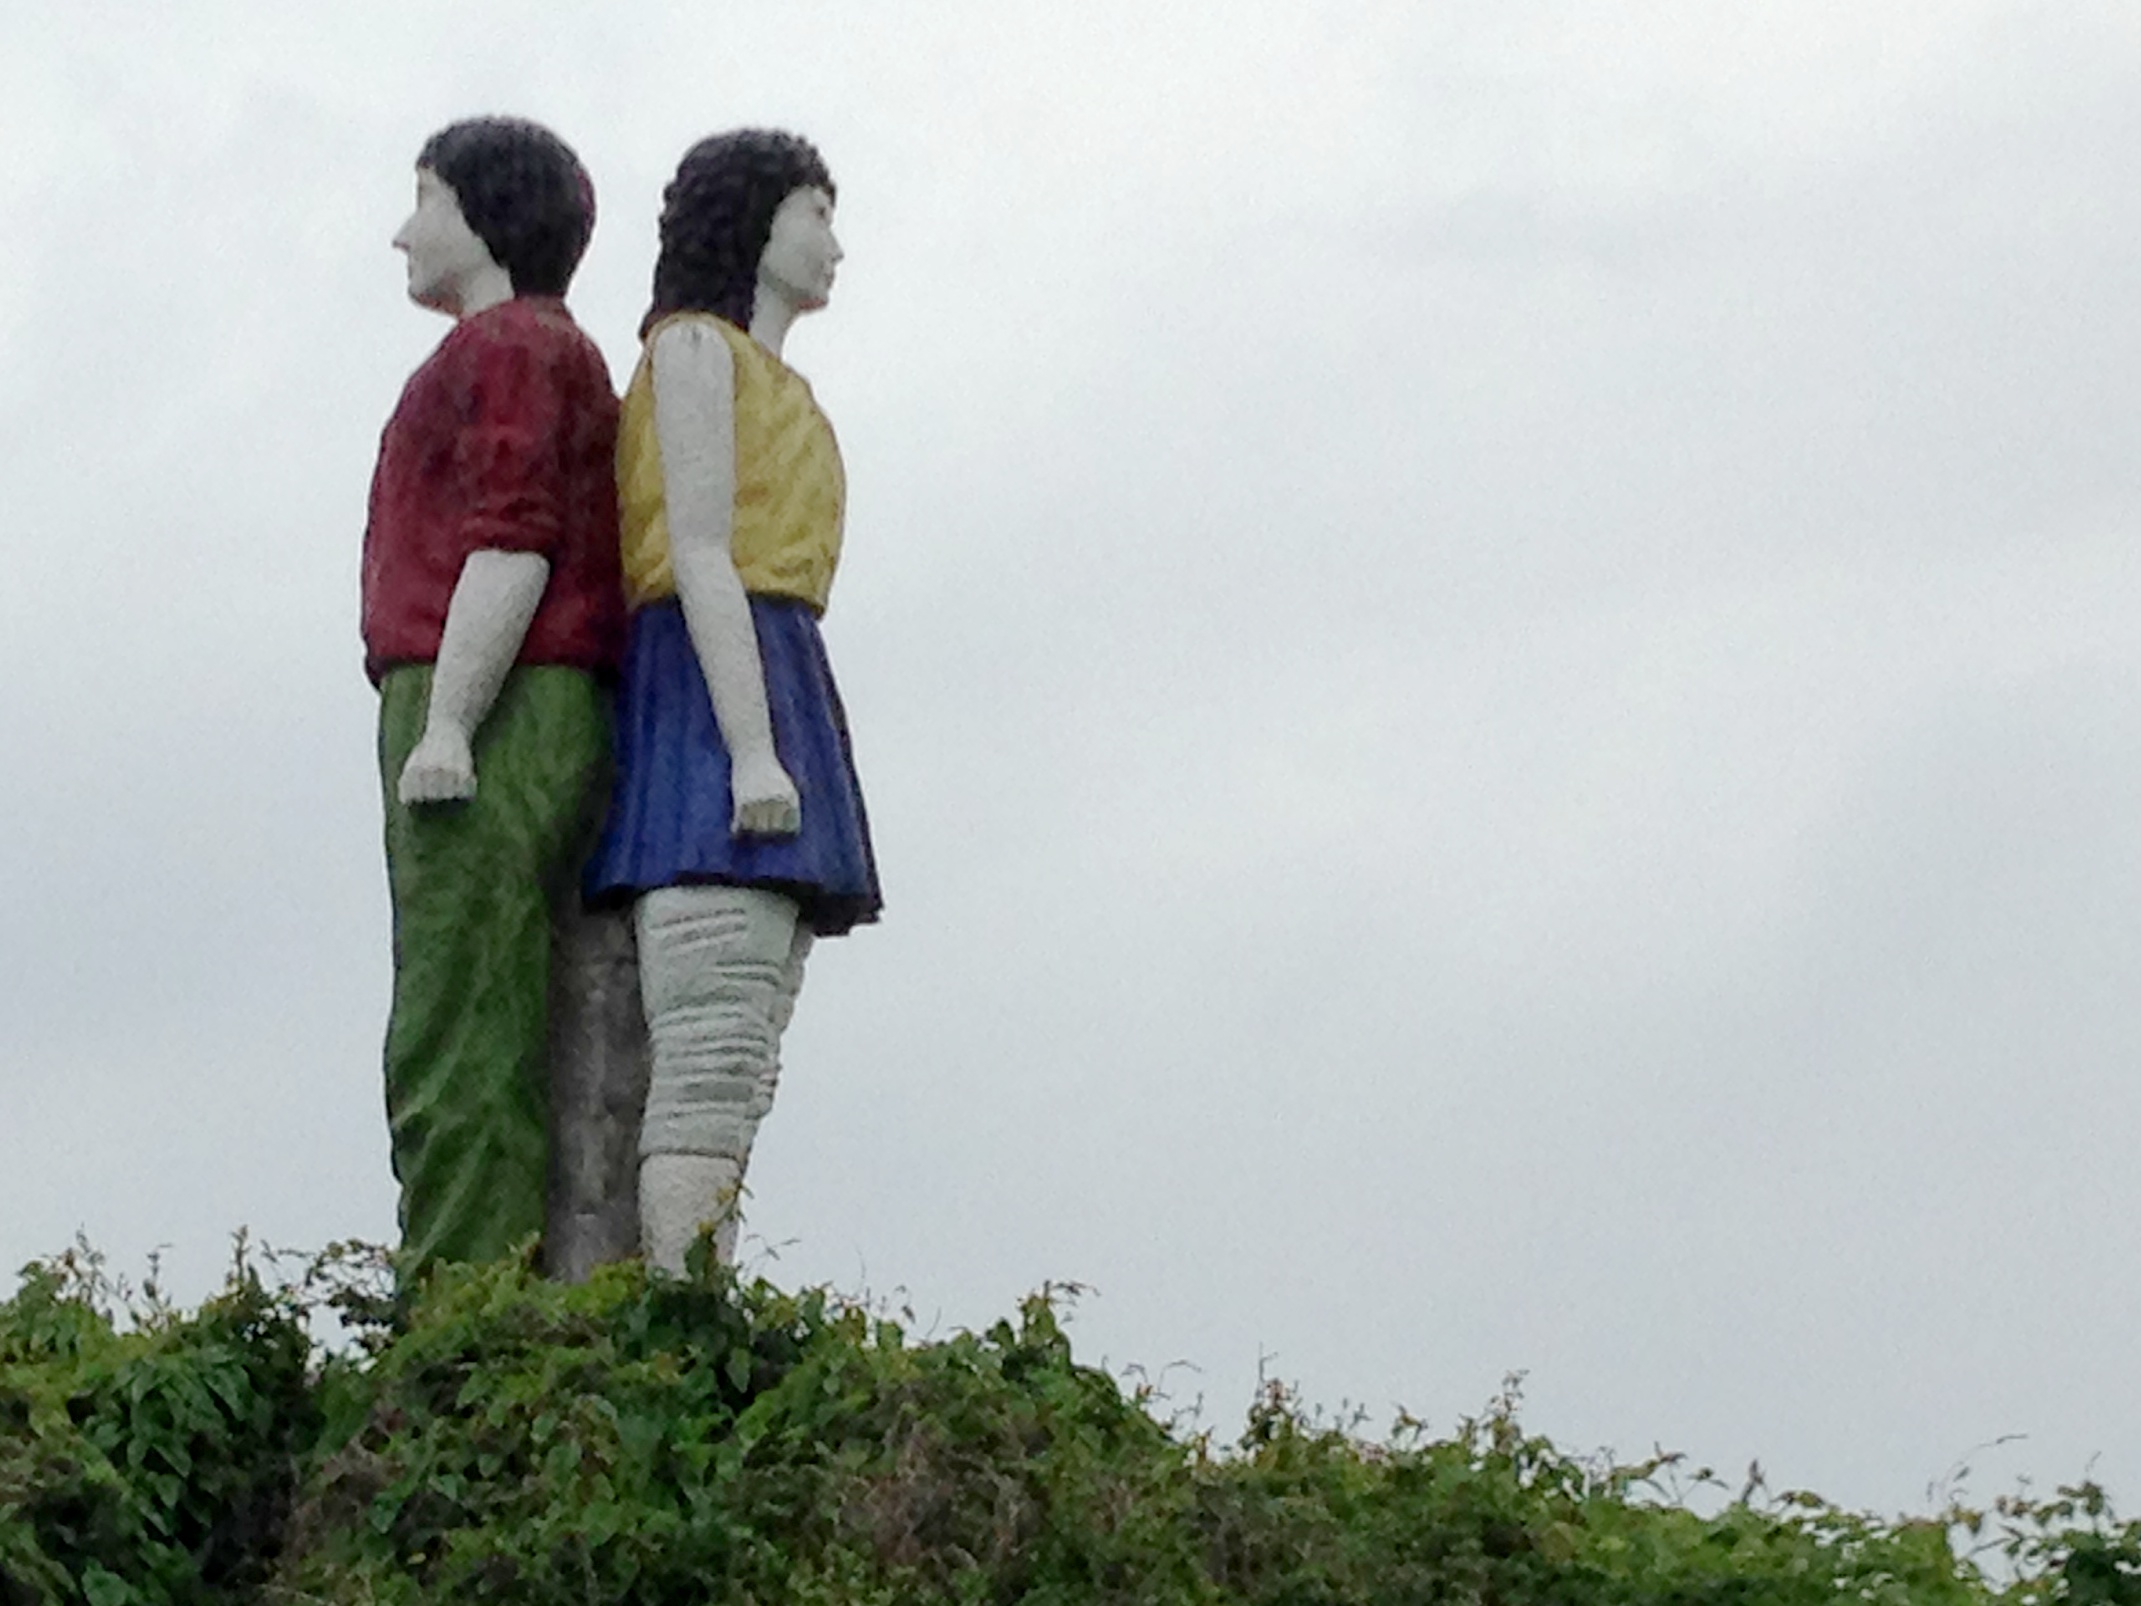
interaction